Cornelia Dow

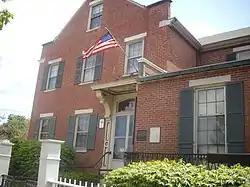
Neal Dow House

When her mother, through the infirmities of age, was compelled to give up the responsibilities of housekeeping, Cornelia took her place at home and presided over the household until the death of her father in 1897. After the death of her mother, she devoted herself to her father as long as he lived and, upon his death, made her home in the house where she was born. Dow had been confined to her home in Portland for about six weeks before her death there, aged 62, from undisclosed causes, on October 12, 1905.